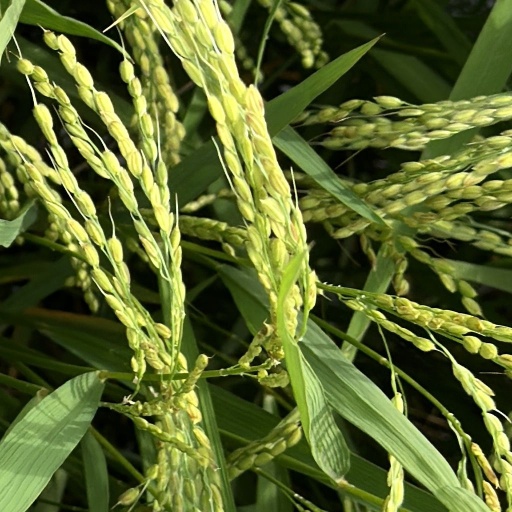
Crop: rice